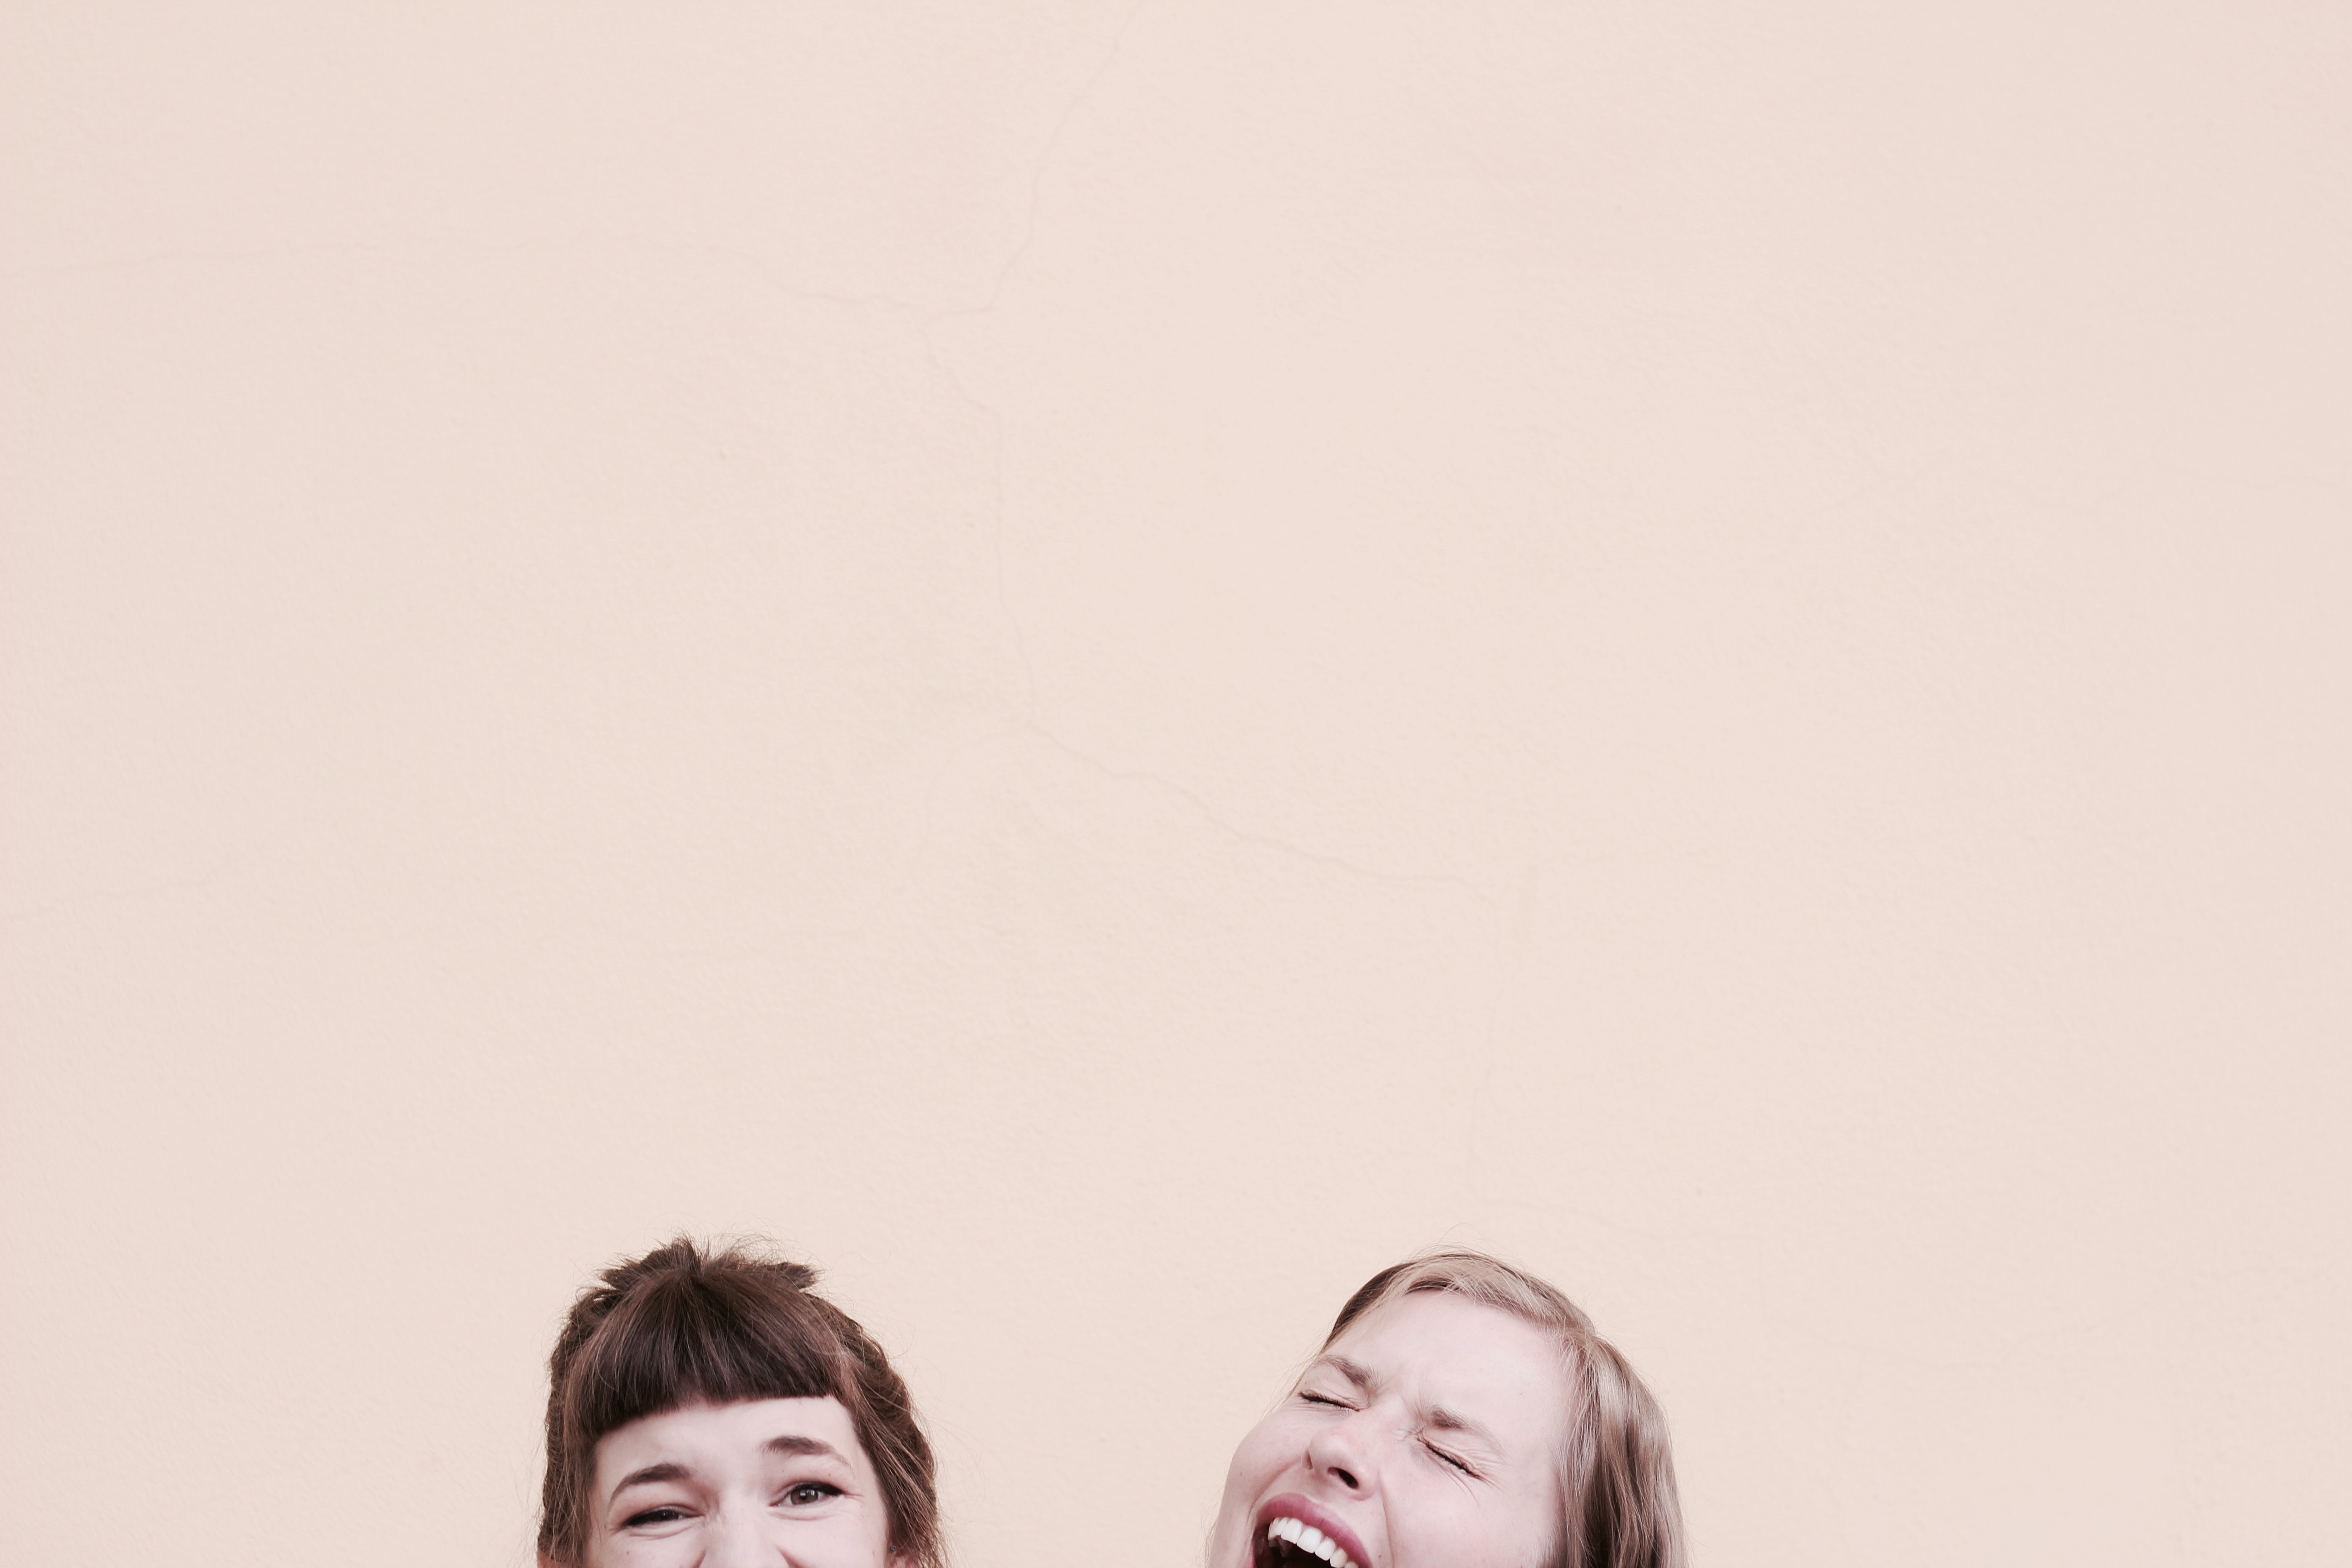
girl, facial expression, smile, happiness, photograph, emotion